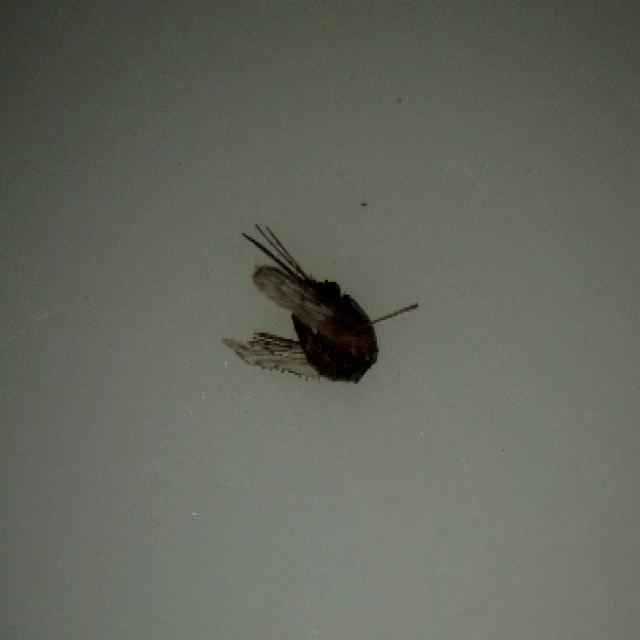
Species: anopheles_sinensis